Swansea City A.F.C.

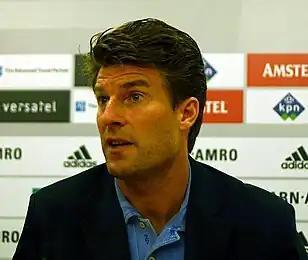
Michael Laudrup led Swansea to the Europa League and a top half finish in the Premier League

Swansea enjoyed initial success in Europe, beating Spanish side Valencia 3–0 at the Mestalla Stadium in September 2013. On 3 November 2013, Swansea lost the first Welsh derby in the Premier League to Cardiff City following a 1–0 defeat. In February 2014, Laudrup was dismissed from the club, initially thought because of a poor run of form; however later investigation revealed financial impropriety involving Laudrup's agent Bayram Tutumlu. Defender Garry Monk, a Swansea player since 2004, was named as his replacement. In Monk's first game in charge, Swansea beat Cardiff 3–0 at the Liberty Stadium on 8 February 2014. Despite holding Rafael Benítez's Napoli to a 0–0 draw in the first leg of the Europa League Round of 32, Swansea exited the competition after losing 3–1 in the second leg at the Stadio San Paolo on 27 February 2014.